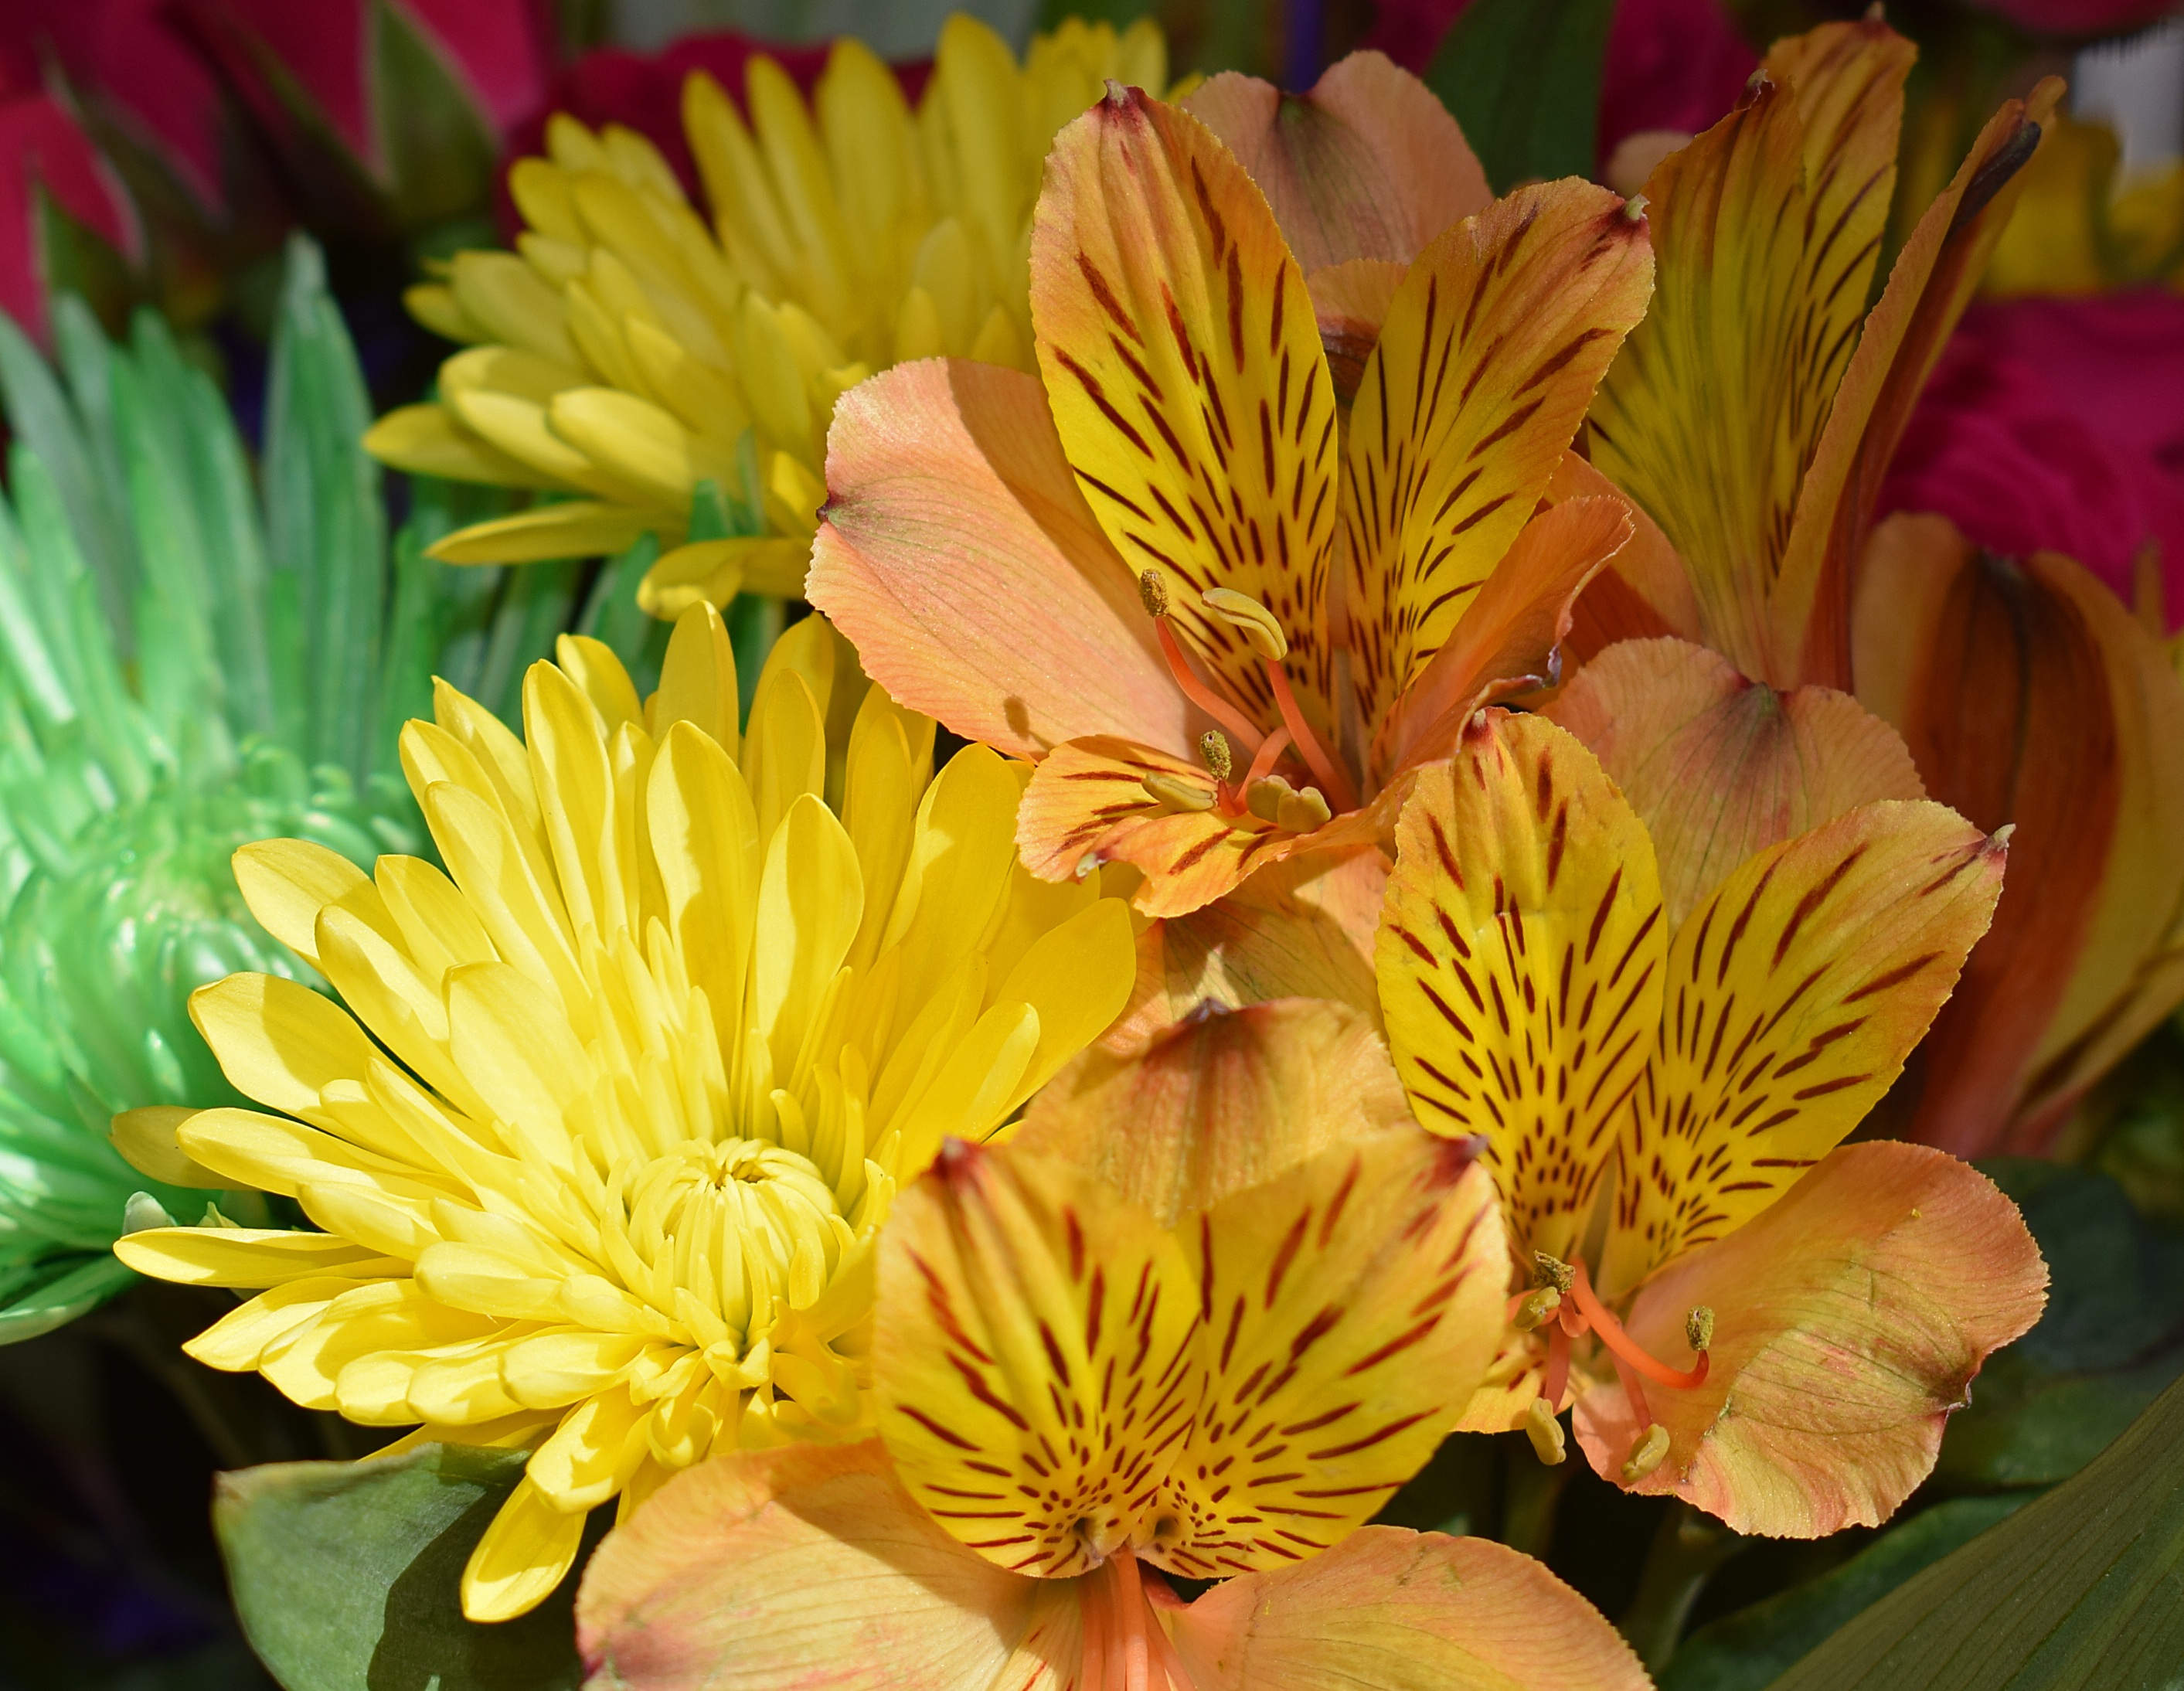
nature, blossom, plant, flower, petal, bloom, bouquet, green, botany, colorful, yellow, flora, wildflower, close up, alstroemeria, chrysanthemum, floristry, macro photography, flowering plant, peruvian lily, land plant, alstroemeriaceae